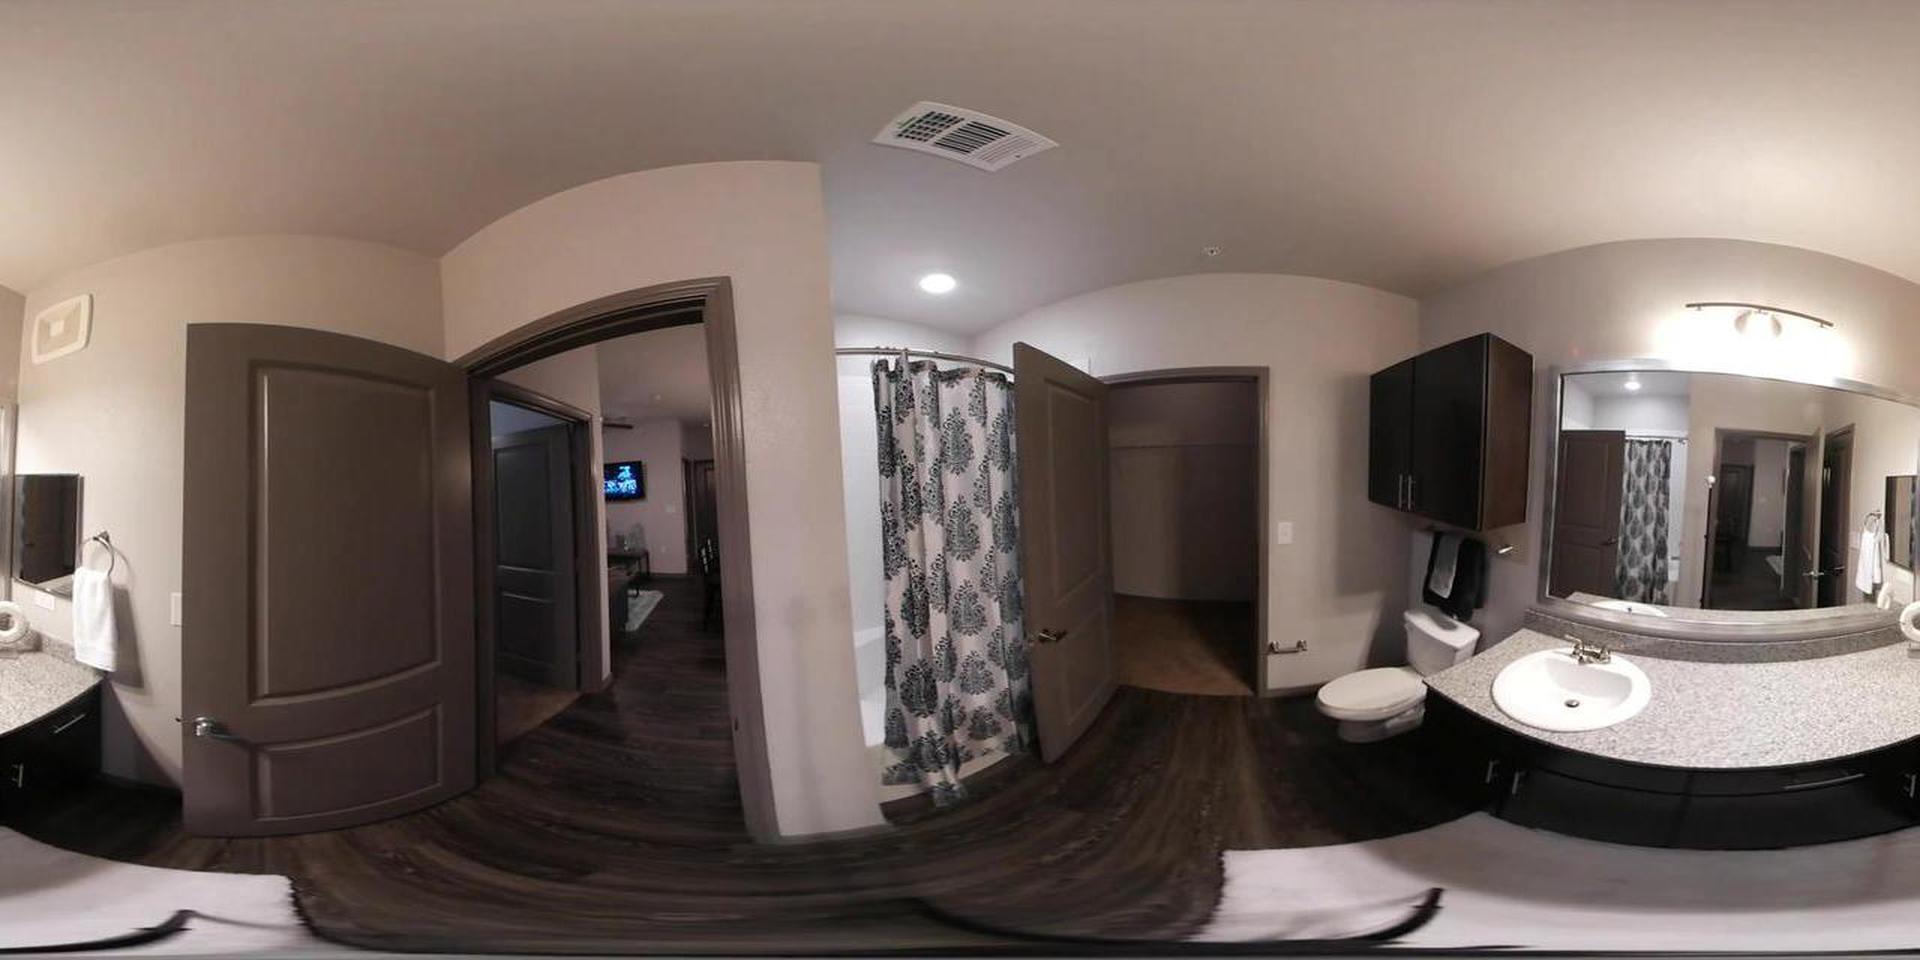
Referred object: the white and black shower curtain

Referred object: the patterned shower curtain